Camera obscura

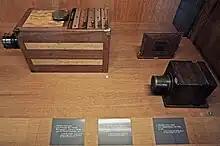
Cameras obscura for daguerreotype called ""grand photographe"" produced by Charles Chevalier (Musée des Arts et Métiers).

German Orientalist, mathematician, inventor, poet, and librarian Daniel Schwenter wrote in his 1636 book "Deliciae Physico-Mathematicae" about an instrument that a man from Pappenheim had shown him, which enabled movement of a lens to project more from a scene through a "camera obscura". It consisted of a ball as big as a fist, through which a hole (AB) was made with a lens attached on one side (B). This ball was placed inside two-halves of part of a hollow ball that were then glued together (CD), in which it could be turned around. This device was attached to a wall of the "camera obscura" (EF). This universal joint mechanism was later called a scioptic ball.